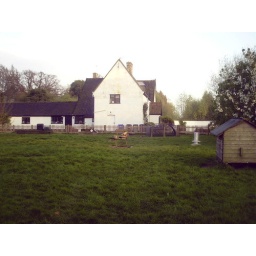
This side of the Farm House is in the chicken area. This is the sight of the house which the chickens get everyday.